Black stork

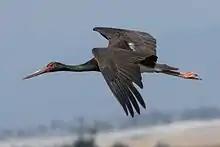
Black stork in flight

The black stork is a large bird, measuring between in length with a wingspan, and weighing around . Standing as tall as , it has long red legs, a long neck and a long, straight, pointed red beak. It bears some resemblance to Abdim's stork ("C. abdimii"), which can be distinguished by its much smaller build, predominantly green bill, legs and feet, and white rump and lower back. The plumage is black with a purplish green sheen, except for the white lower breast, belly, armpits, axillaries and undertail coverts. The breast feathers are long and shaggy, forming a ruff which is used in some courtship displays. The black stork has brown irises, and bare red skin around its eyes. The sexes are identical in appearance, except that males are larger than females on average. Moulting takes place in spring, with the iridescent sheen brighter in new plumage. It walks slowly and steadily on the ground and like all storks, it flies with its neck outstretched.